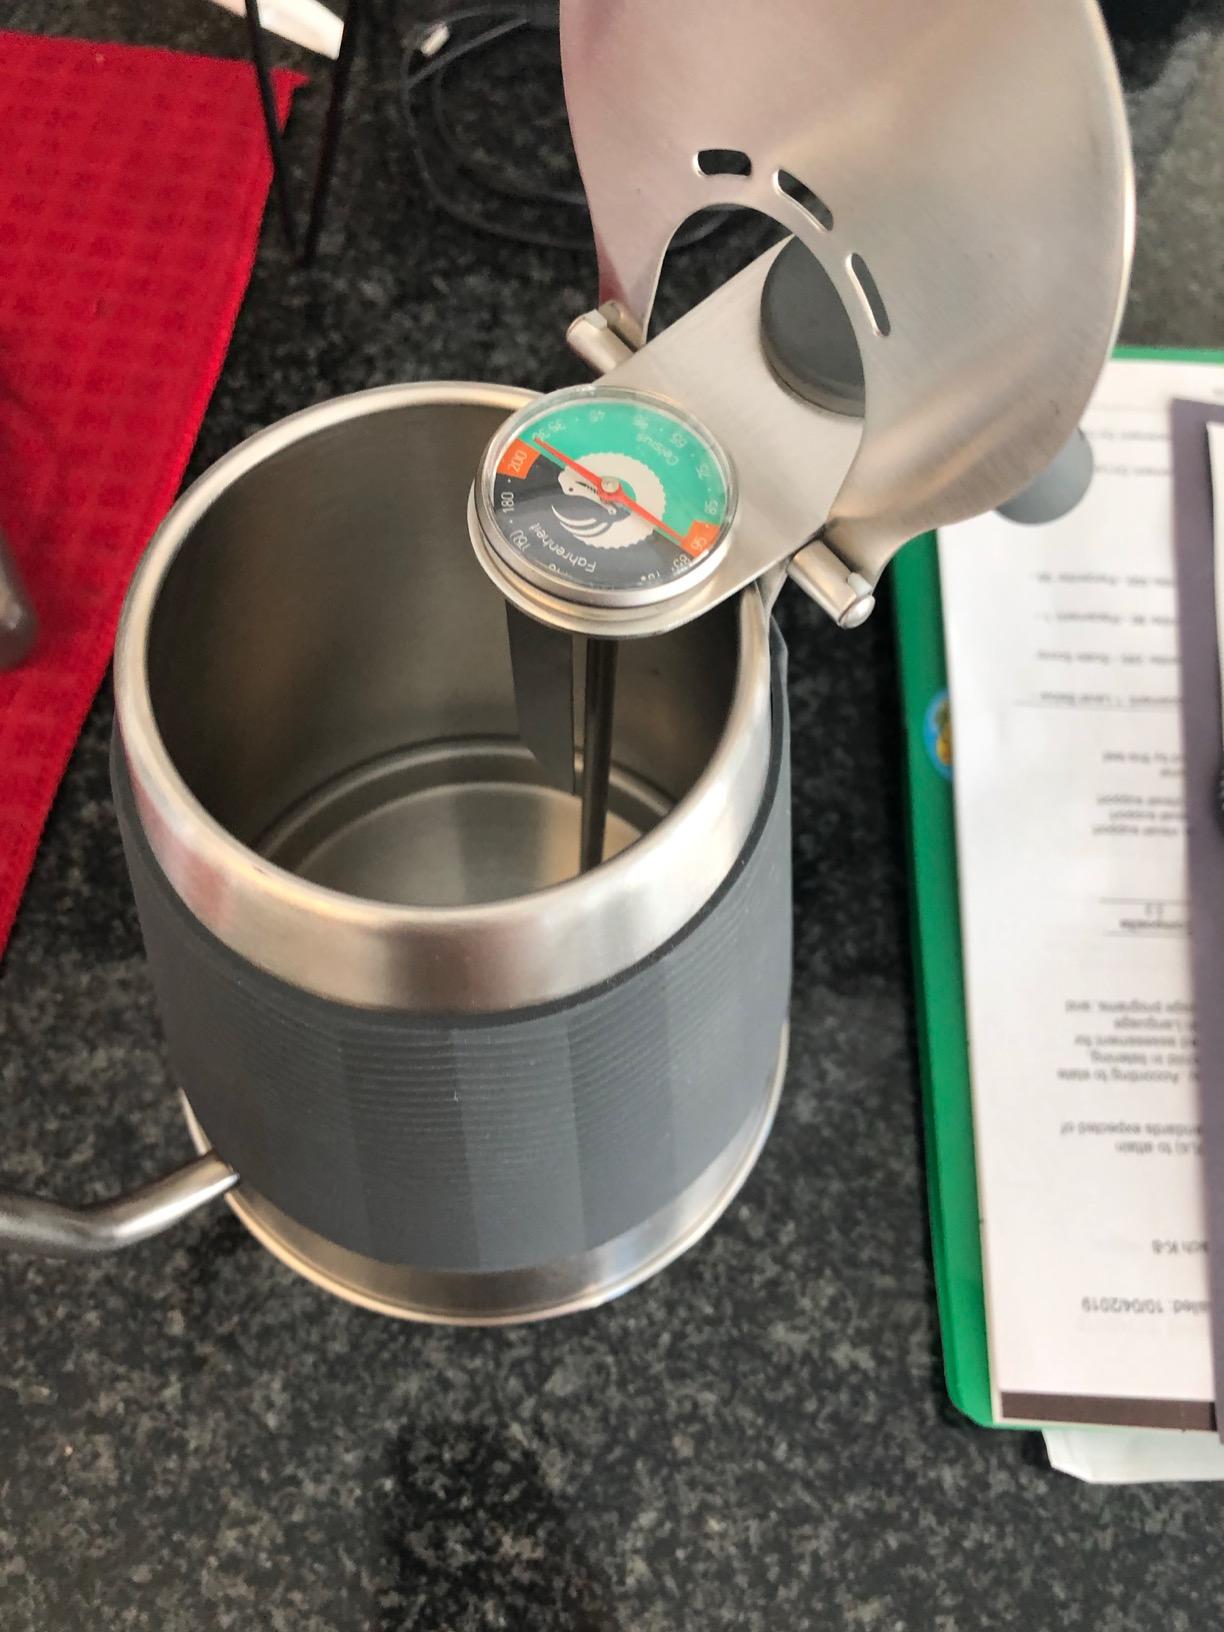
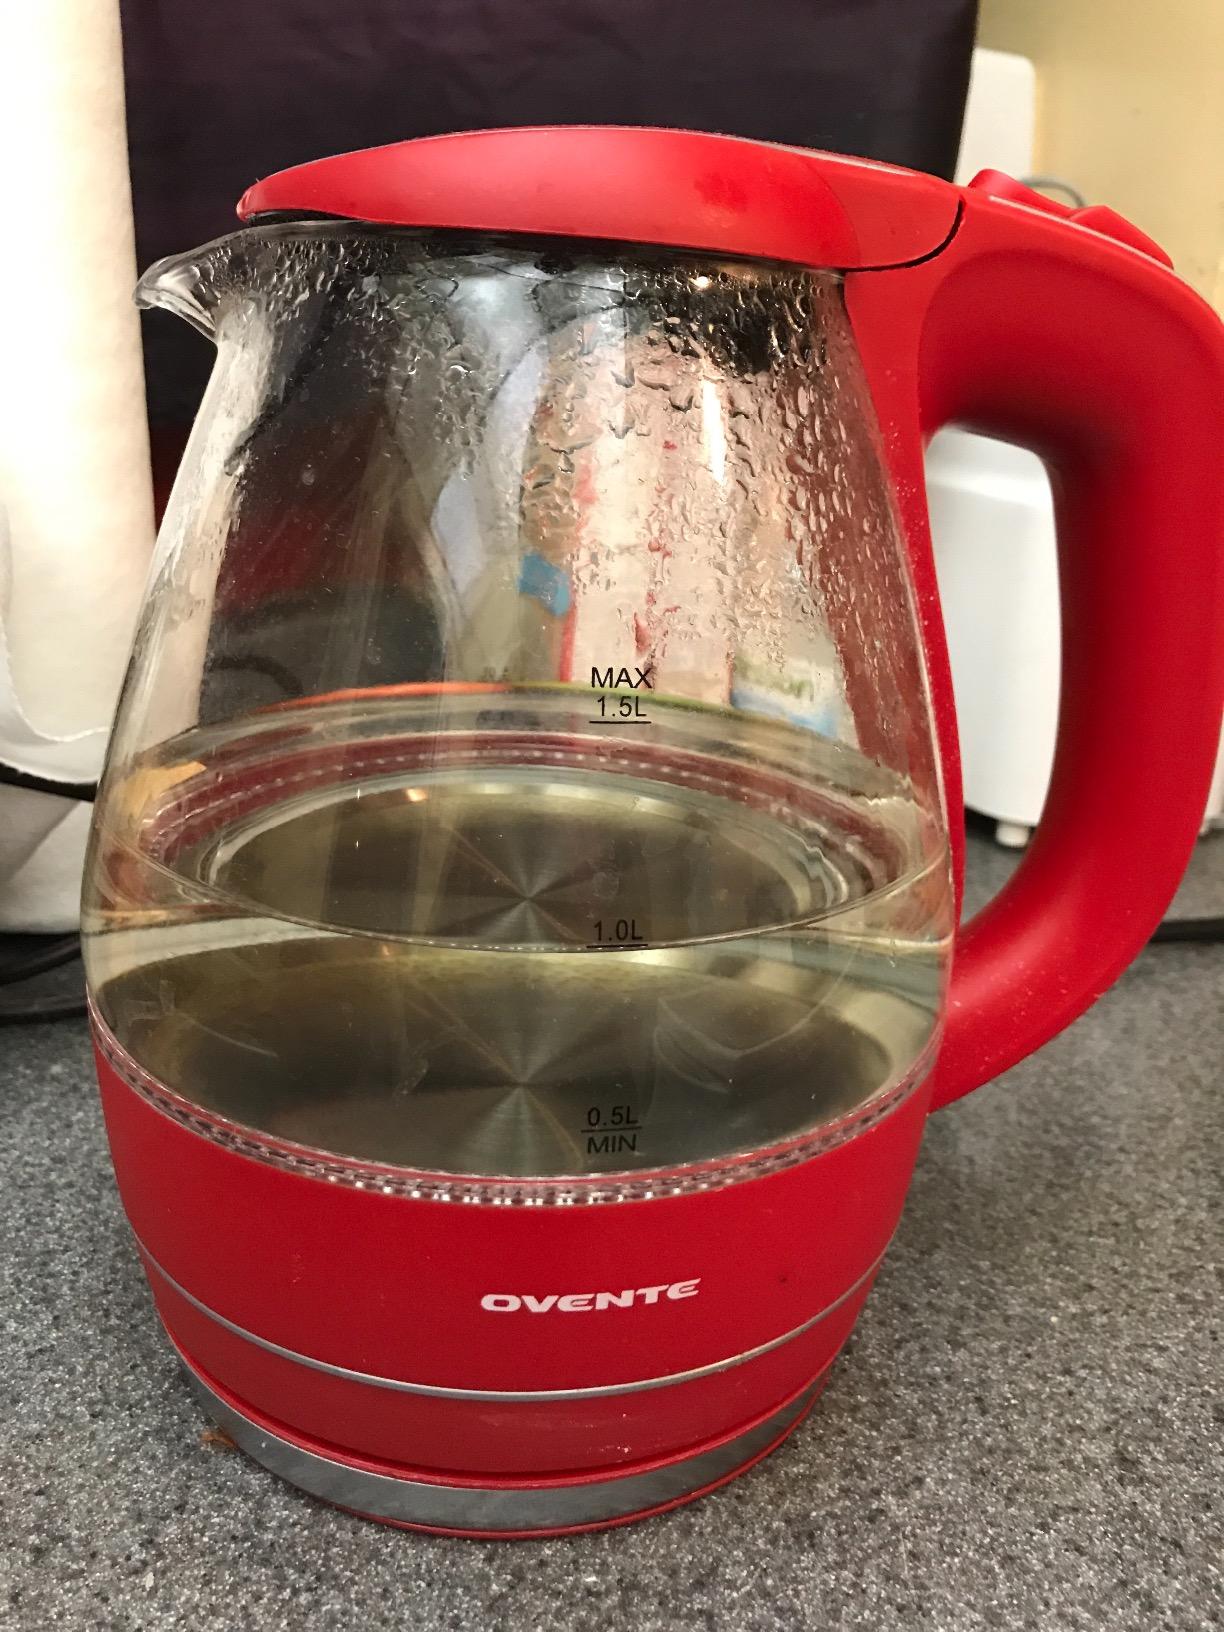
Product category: items_kettle
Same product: no